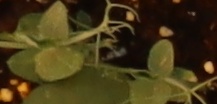
Label: Field Pea